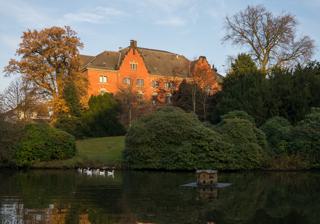
Building: Elisabeth-Anna-Palais
Country: Germany
Year built: 1896
The Elisabeth-Anna-Palais from the Schlossgarten . The Elisabeth-Anna-Palais is a secular red-brick building in Oldenburg , Lower Saxony , Germany , located at the northeast of the Schlossgarten Oldenburg , close to the Schloss Oldenburg . History Usually the ducal family resided in Schloss Oldenburg , but Frederick Augustus (from 1900 the last ruling grand duke of Oldenburg ) decided to build this as their new home, on a site now between the Schloss and the Augusteum . It was built between 1894 and 1896 to plans by the duke's chief architect Ludwig Freese. Its design imitates Baroque architecture and its southeastern corner (today its left-hand entrance) has an onion-dome-topped tower. During construction Frederick Augustus's wife Princess Elisabeth Anna of Prussia (1857–95) died, and the new building was named in her memory. On 24 October 1896, Frederick Augustus moved into the new residence with his family and his second wife Duchess Elisabeth Alexandrine of Mecklenburg-Schwerin (born 1869, daughter of Frederick Francis II, Grand Duke of Mecklenburg-Schwerin ). However, revolutionaries forced the Grand Duke to raise the red flag from the flagpoles of the Palais and the Schloss on 8 November 1918 and three days later he renounced his dukedom and retired to his Schloss Rastede at Rastede . After his resignation, the Palais was used for other purposes. The kitchen wing to the east of the main building was demolished in the early 1960s to make room for the new "Schlosswall" street, though the Palais was now sited right on this new road and thus gained a new entrance. The Palais now houses the Sozialgericht Oldenburg. References